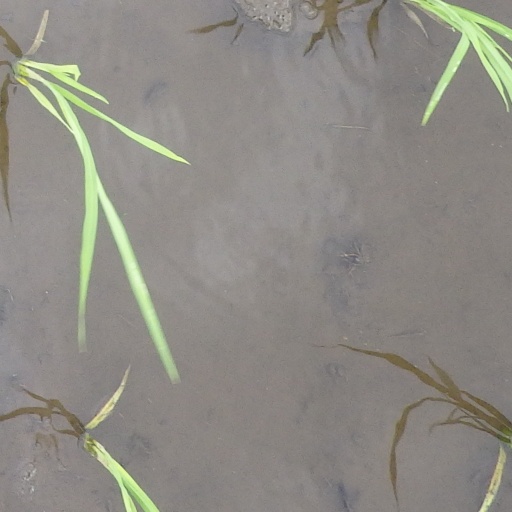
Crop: rice